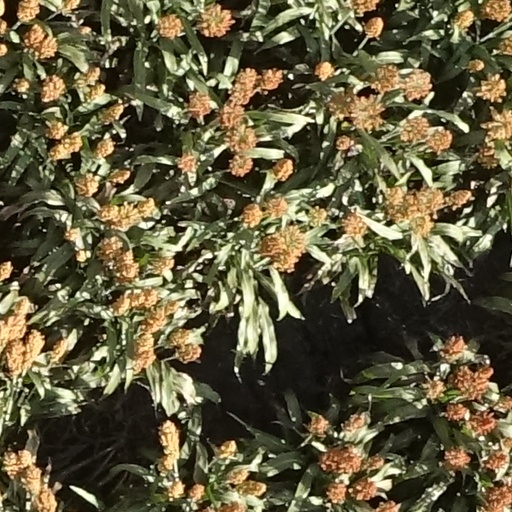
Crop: sorghum